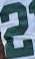
Number: 2